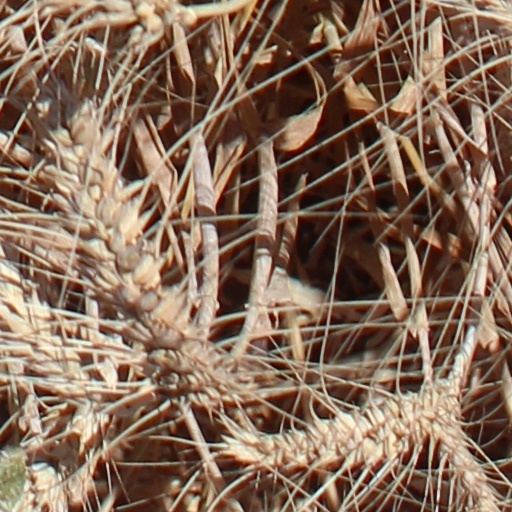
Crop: wheat